The Lovers (1946 film)

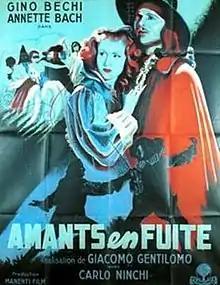
French film poster

The Lovers is a 1946 Italian historical melodrama film directed by Giacomo Gentilomo. It was entered into the 1946 Cannes Film Festival.